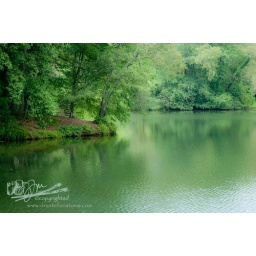
Calm water reflections in a monochromatic green color.